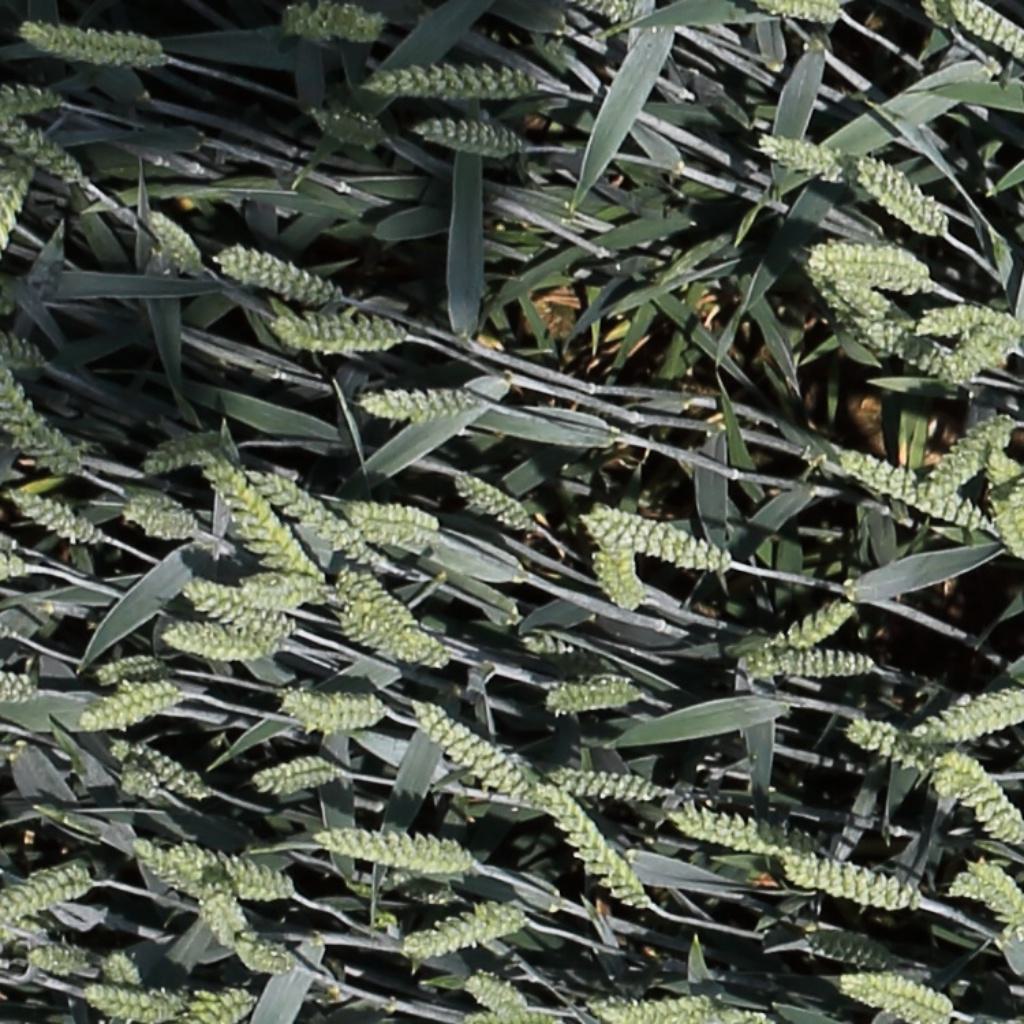
Country: Switzerland
Location: Usask
Wheat development stage: Filling